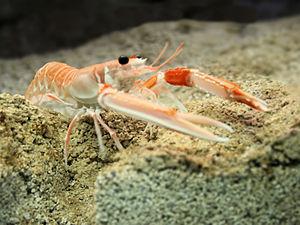
Les Nephropidae constituent une famille de crustacés décapodes, comprenant notamment les animaux appelés « homards ».